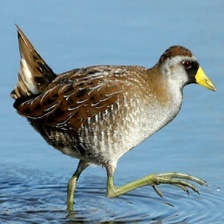
Species: SORA
Scientific name: PORZANA CAROLINA
ImageNet parent category: european_gallinule